Siege warfare in ancient Rome

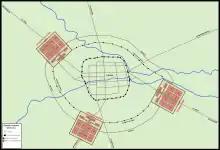
The fortification works of the Romans around Capua in 212 BC.

In the course of the Second Punic War, while Hannibal succeeded a first time in breaking the siege of the city of Capua (in 212 B.C.), the second time the Romans held firm in Campania. And although Hannibal had threatened to besiege Rome: